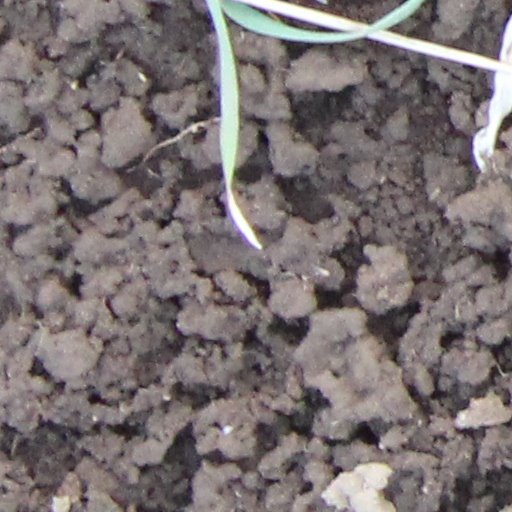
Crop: wheat